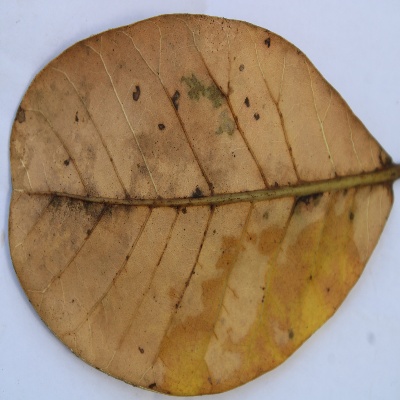
Crop: Cashew
Condition: anthracnose